Adolph von Pfretzschner

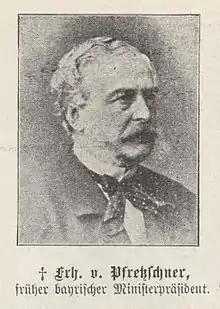
Pfretzschner in 1895

Adolf Freiherr von Pfretzschner (August 15, 1820 – April 27, 1901) was a Bavarian politician.